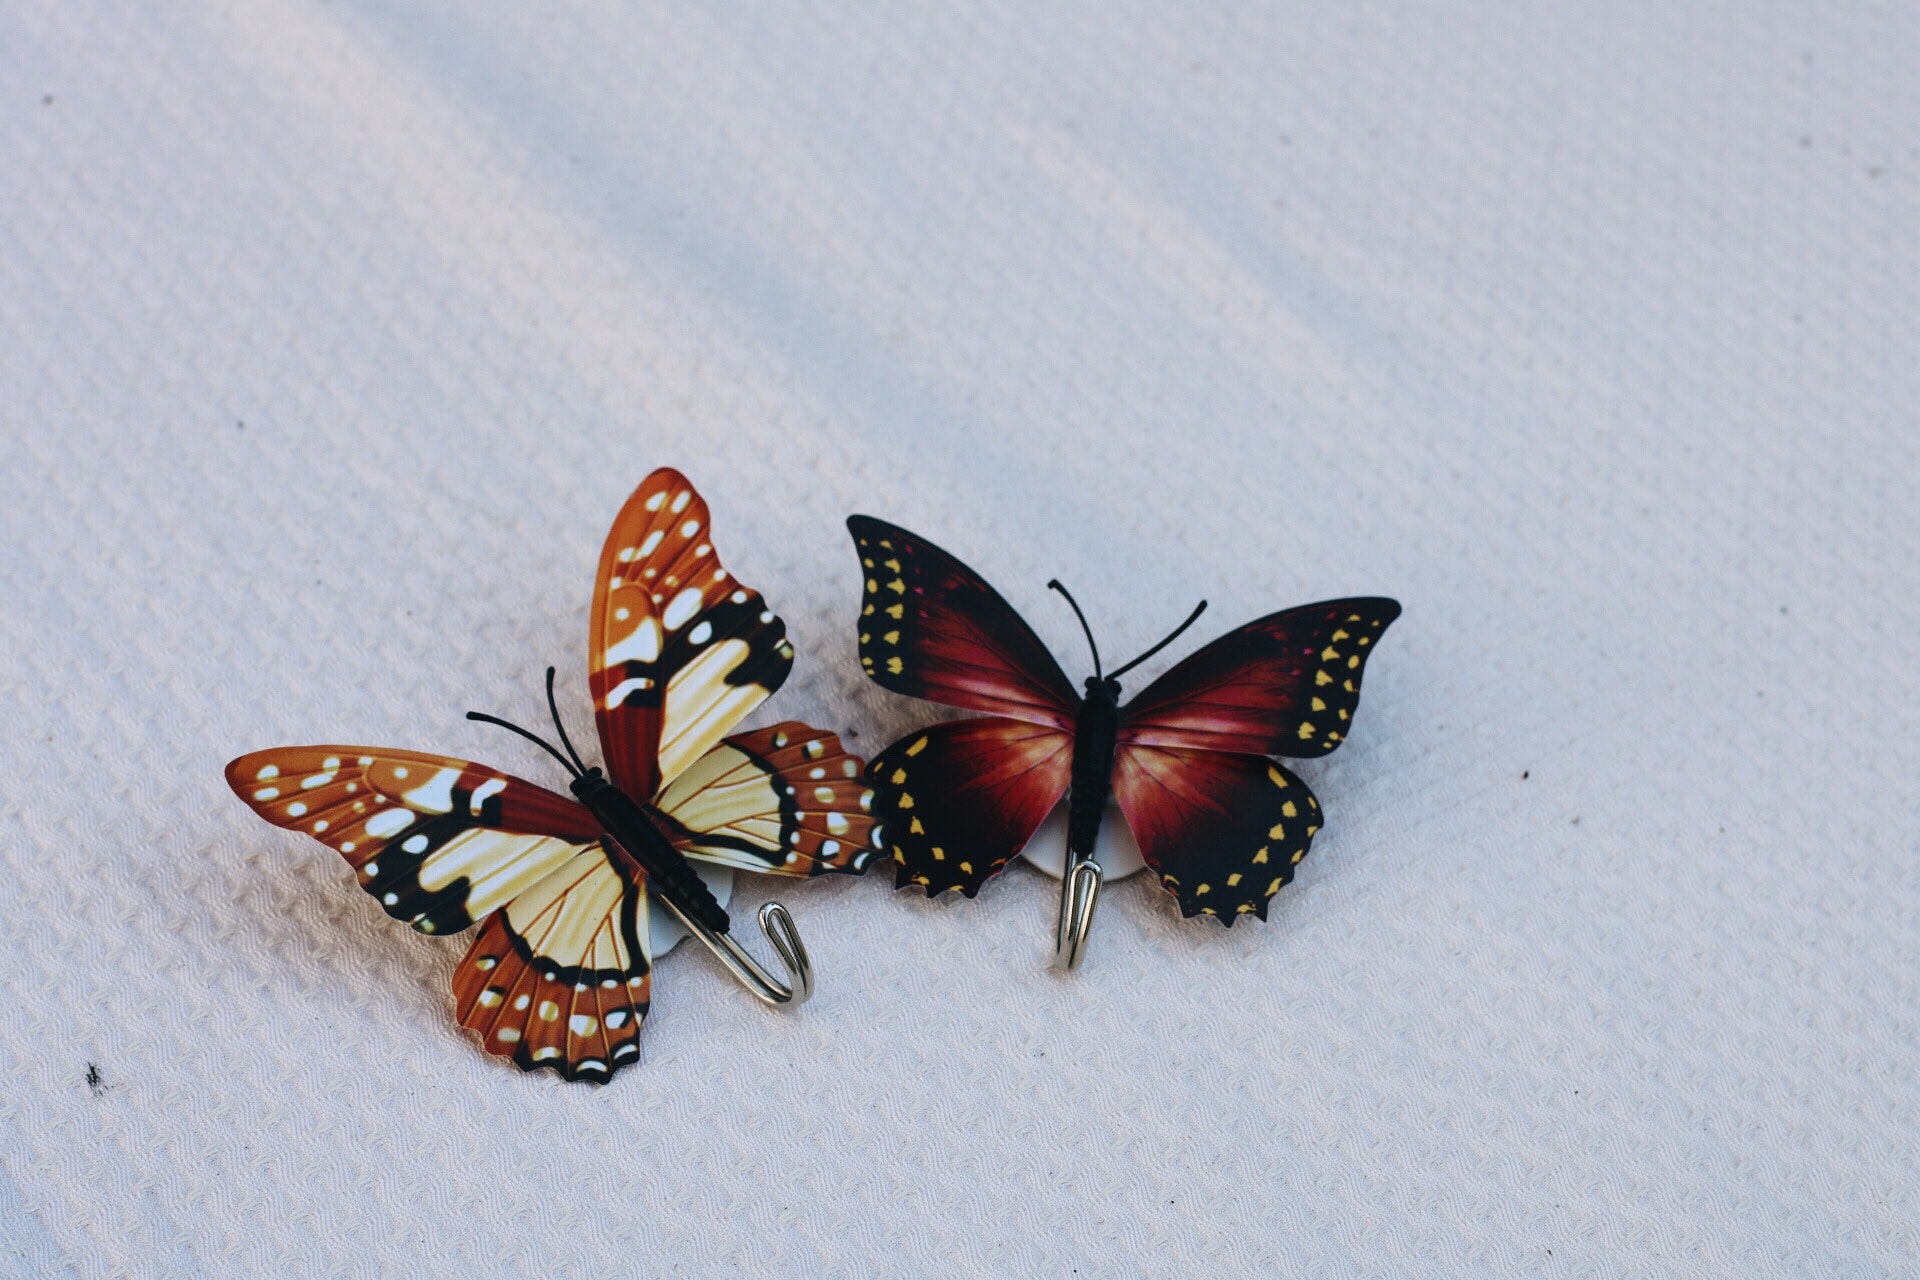
butterfly, moths and butterflies, insect, invertebrate, brush footed butterfly, pollinator, arthropod, moth, monarch butterfly, macro photography